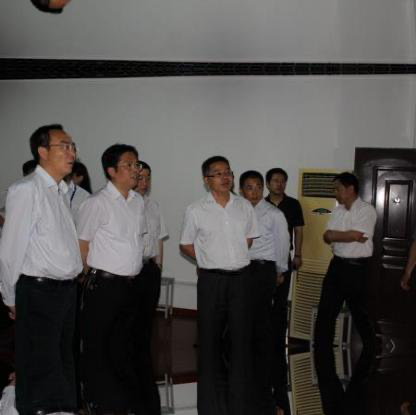
Objects in the image:
label: head
label: head
label: head
label: head
label: head
label: head
label: head
label: head